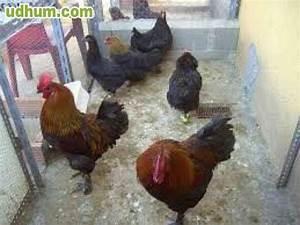
chicken